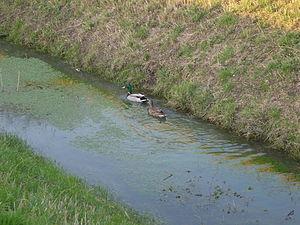
Source
Saclay est une commune française située à dix-neuf kilomètres au sud-ouest de Paris, dans le département de l'Essonne, en région Île-de-France.
Palaiseau est une commune française située à dix-huit kilomètres au sud-ouest de Paris, sous-préfecture du département de l’Essonne, dans la région Île-de-France.